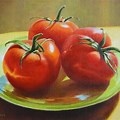
Label: tomato